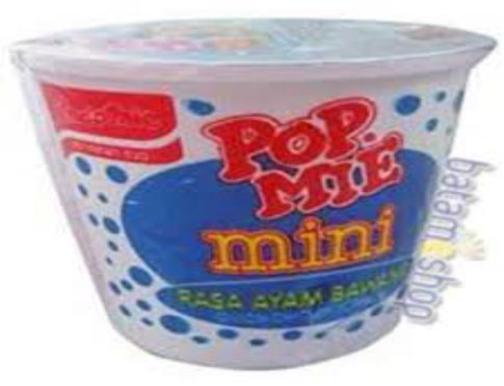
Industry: Food